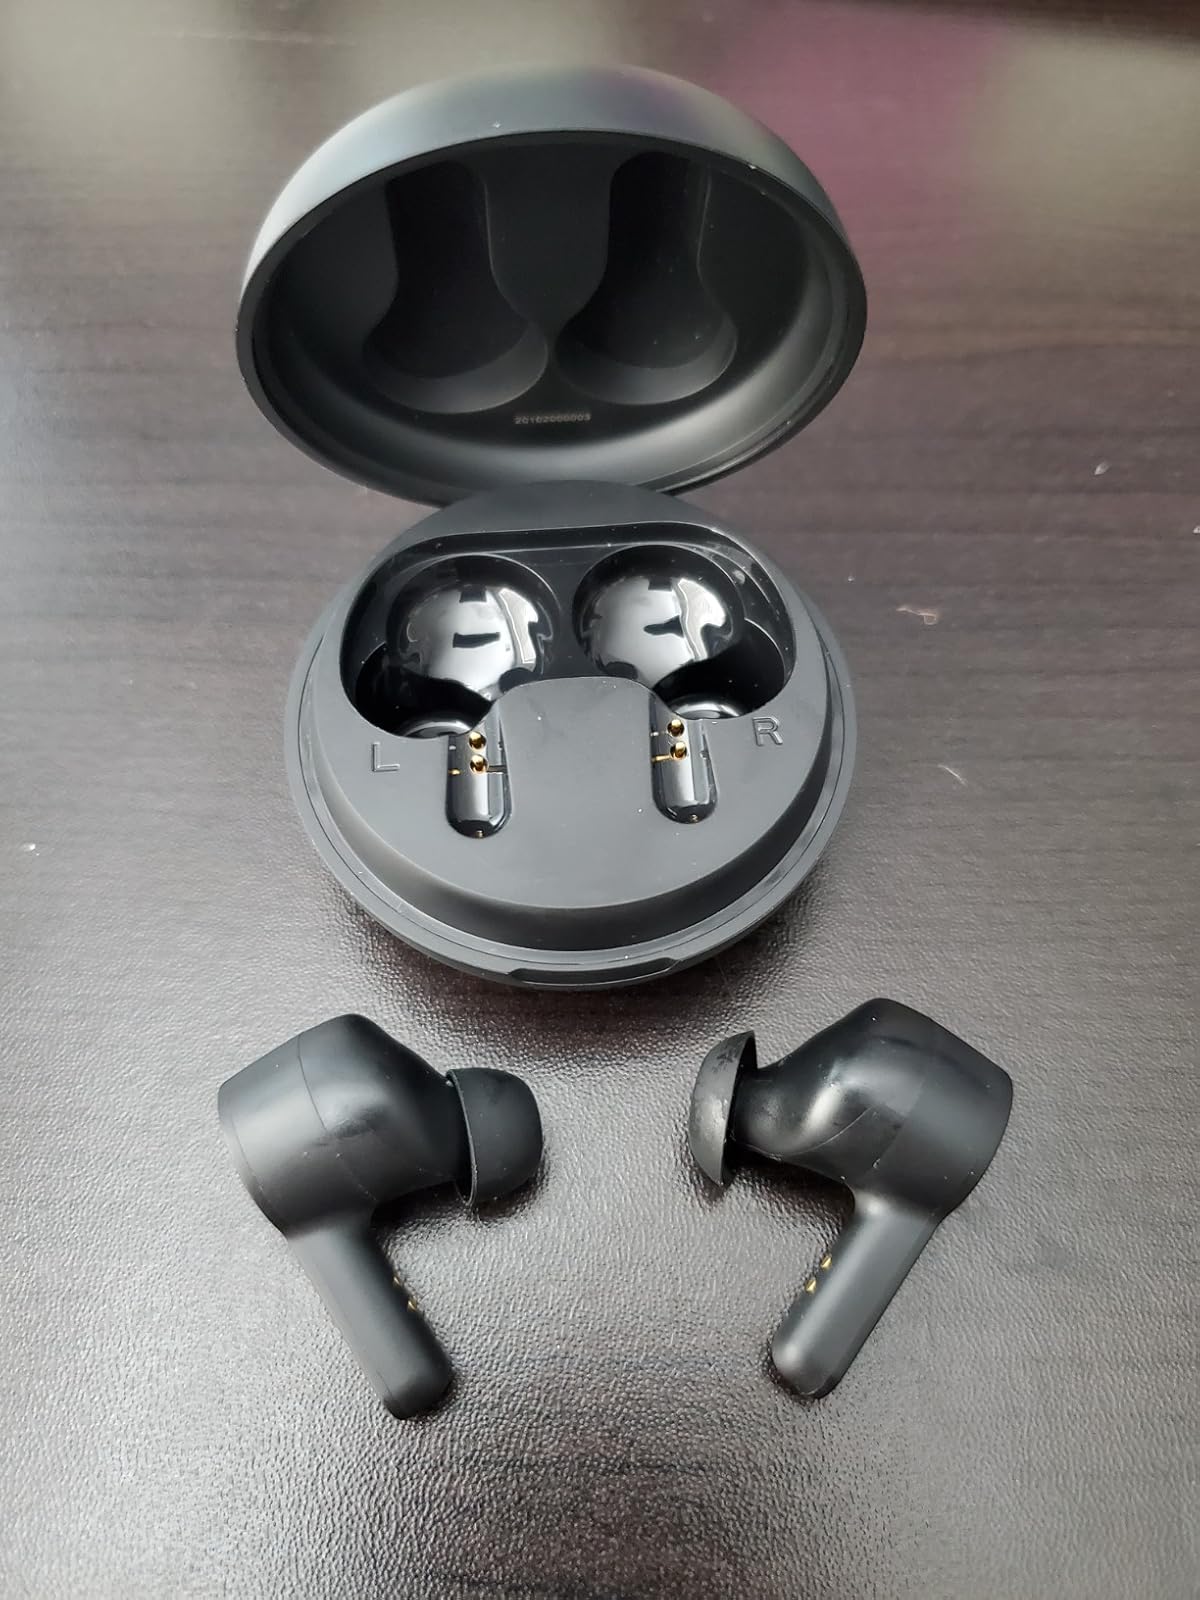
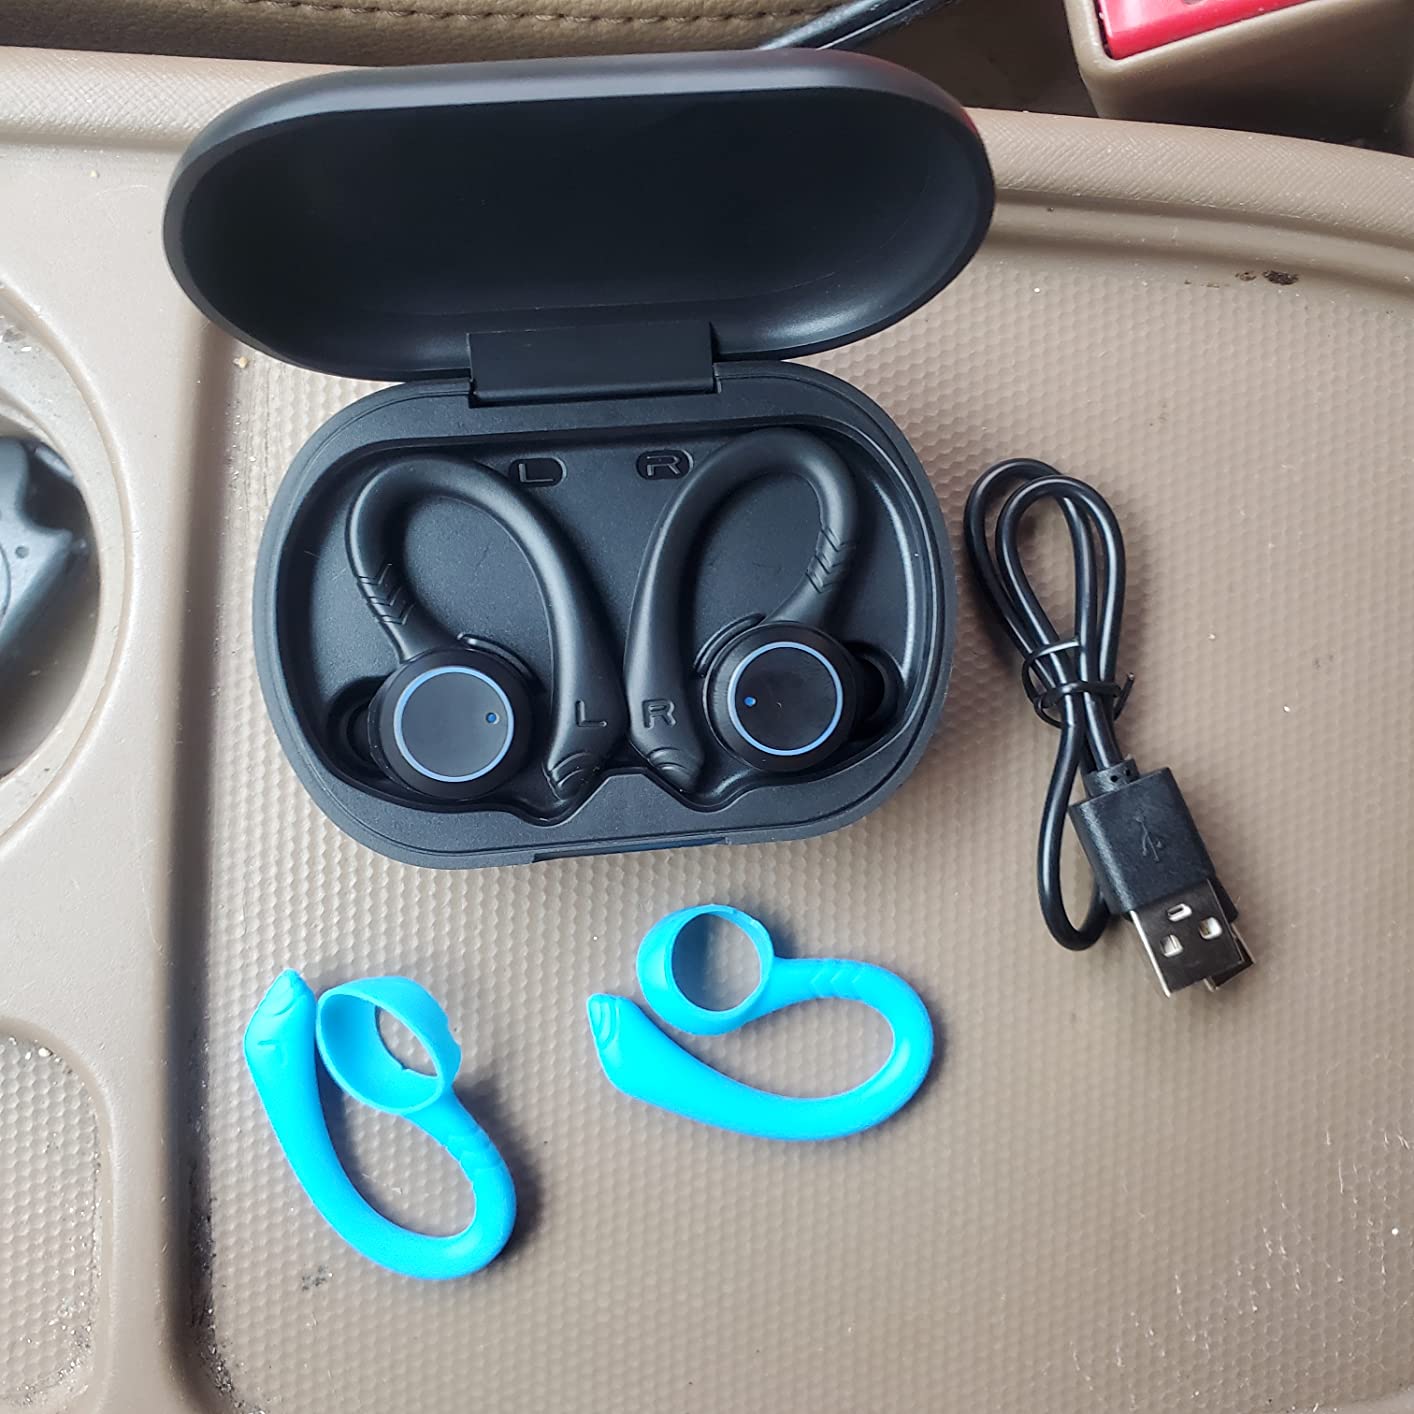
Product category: earbuds
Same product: no